Battle of Lyndanisse

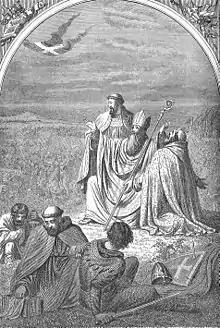
Archbishop Anders Sunesen at the Battle of Lyndanisse (illustration of "Nordens Historie", 1885)

Tradition has maintained that the Danish flag appeared at the Battle of Lyndanisse on 15 June 1219. Legend holds that during the battle, in the Danes' hour of need, the Dannebrog fell from the sky and gave them renewed hope. As the Estonians attacked the Danish stronghold, the Danes were hard pressed. Anders Sunesen, the Archbishop of Lund, raised his hands to the sky in prayer, and the defenders held tight as long as his hands were raised. As Archbishop Sunesen became exhausted, he eventually had to lower his arms, and the Estonians were on the verge of victory. Then, a red flag with a white cross fell from the sky, and gave the Danes the victory.